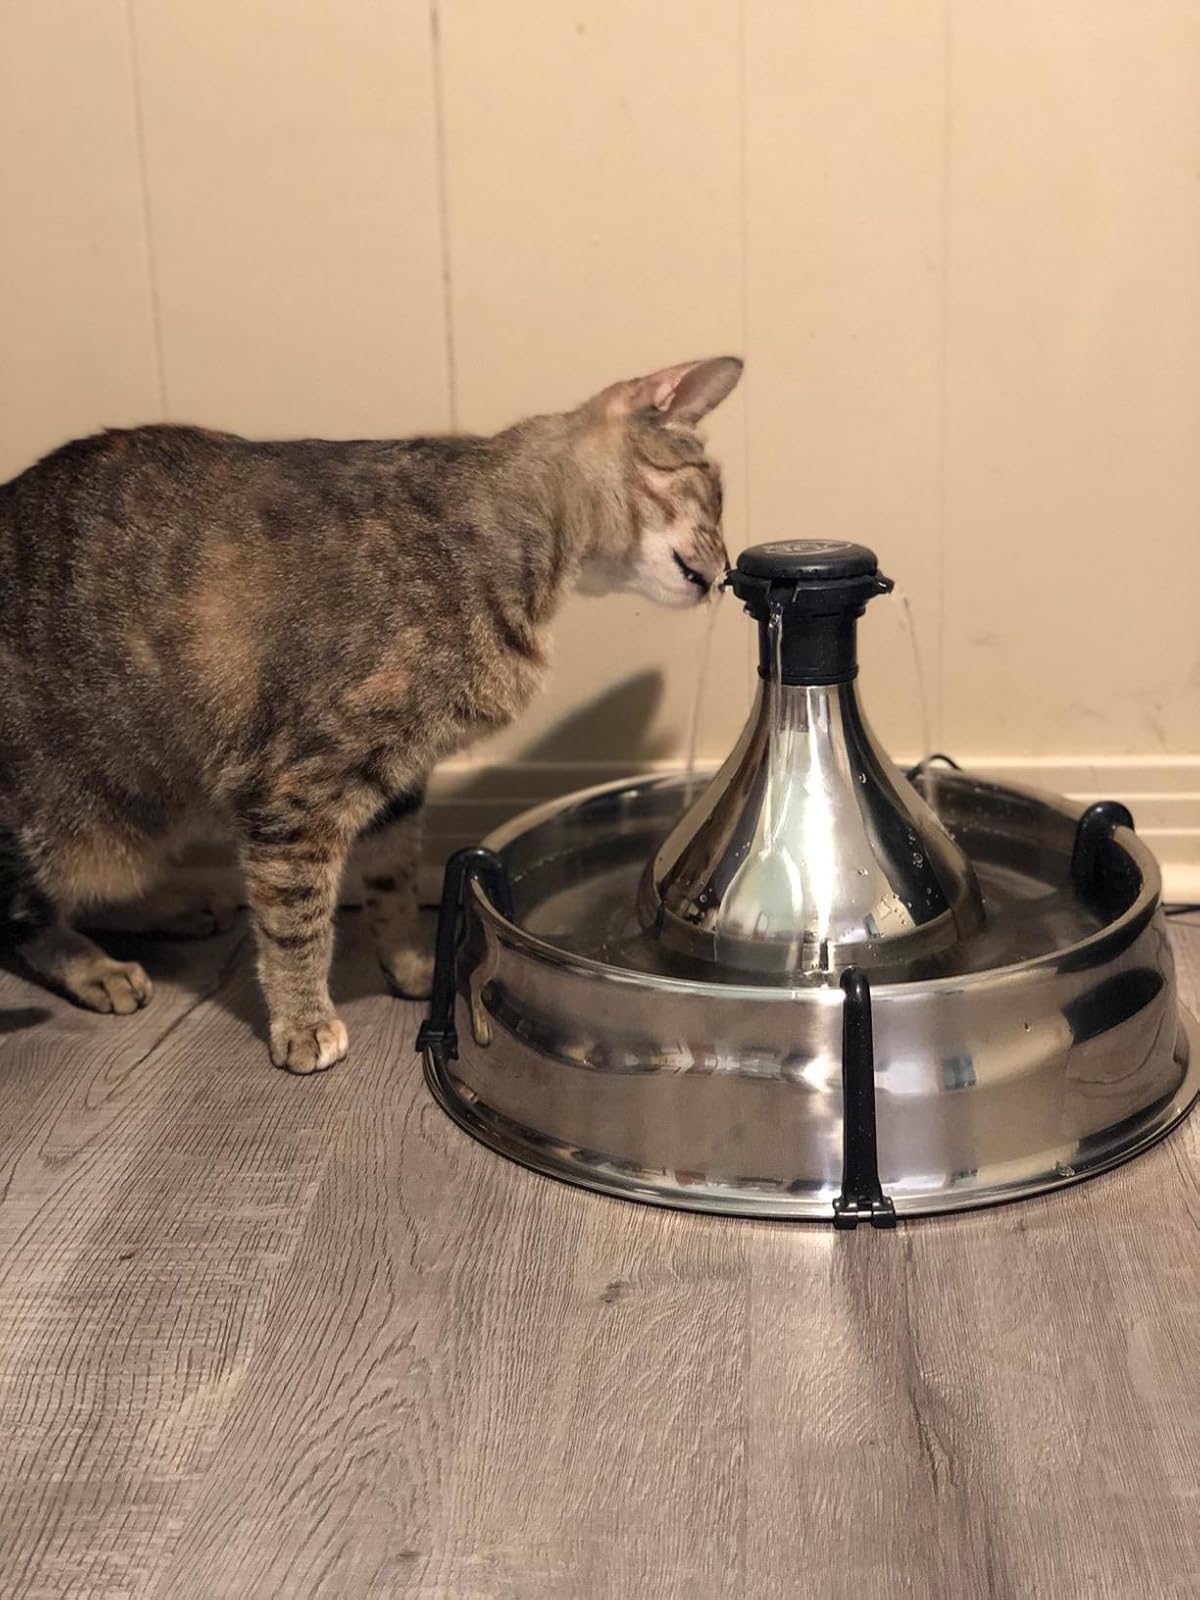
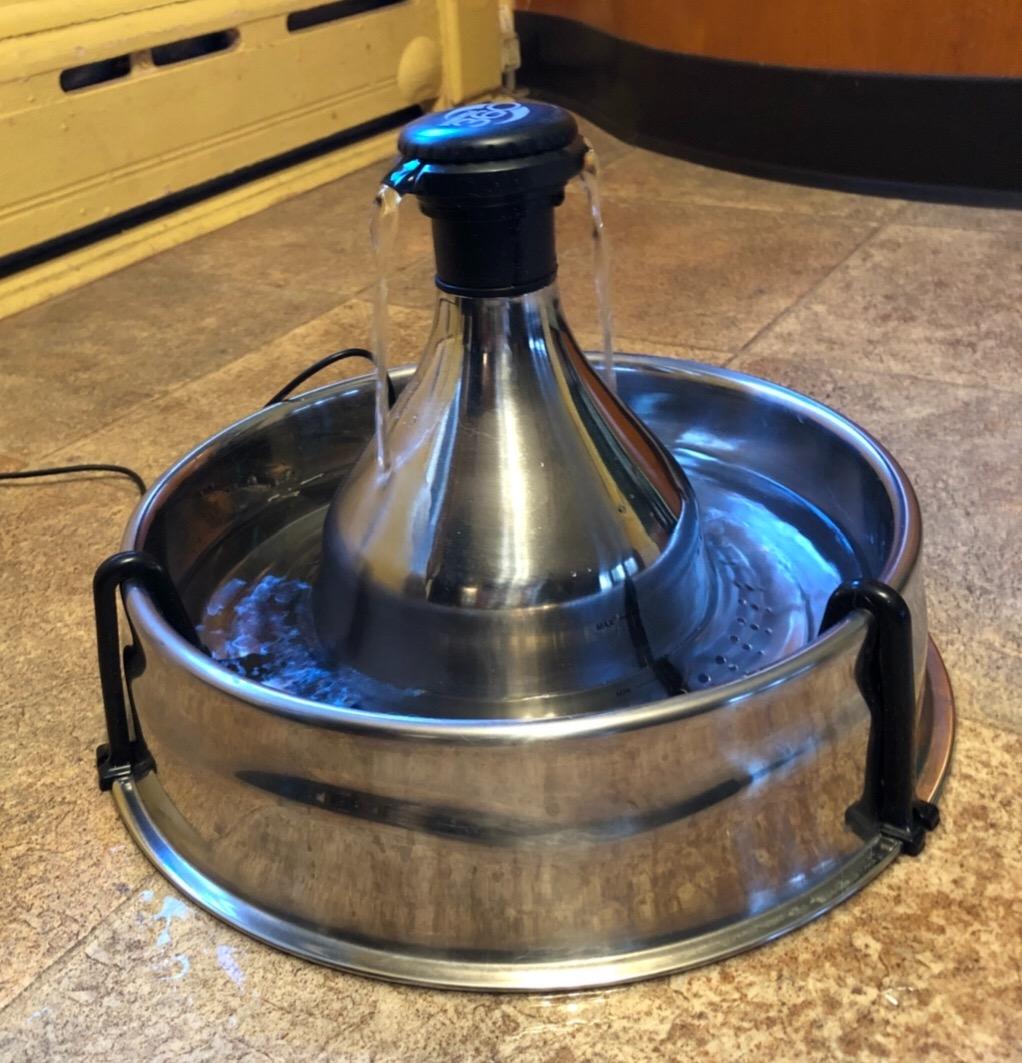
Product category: items_bowl
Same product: yes